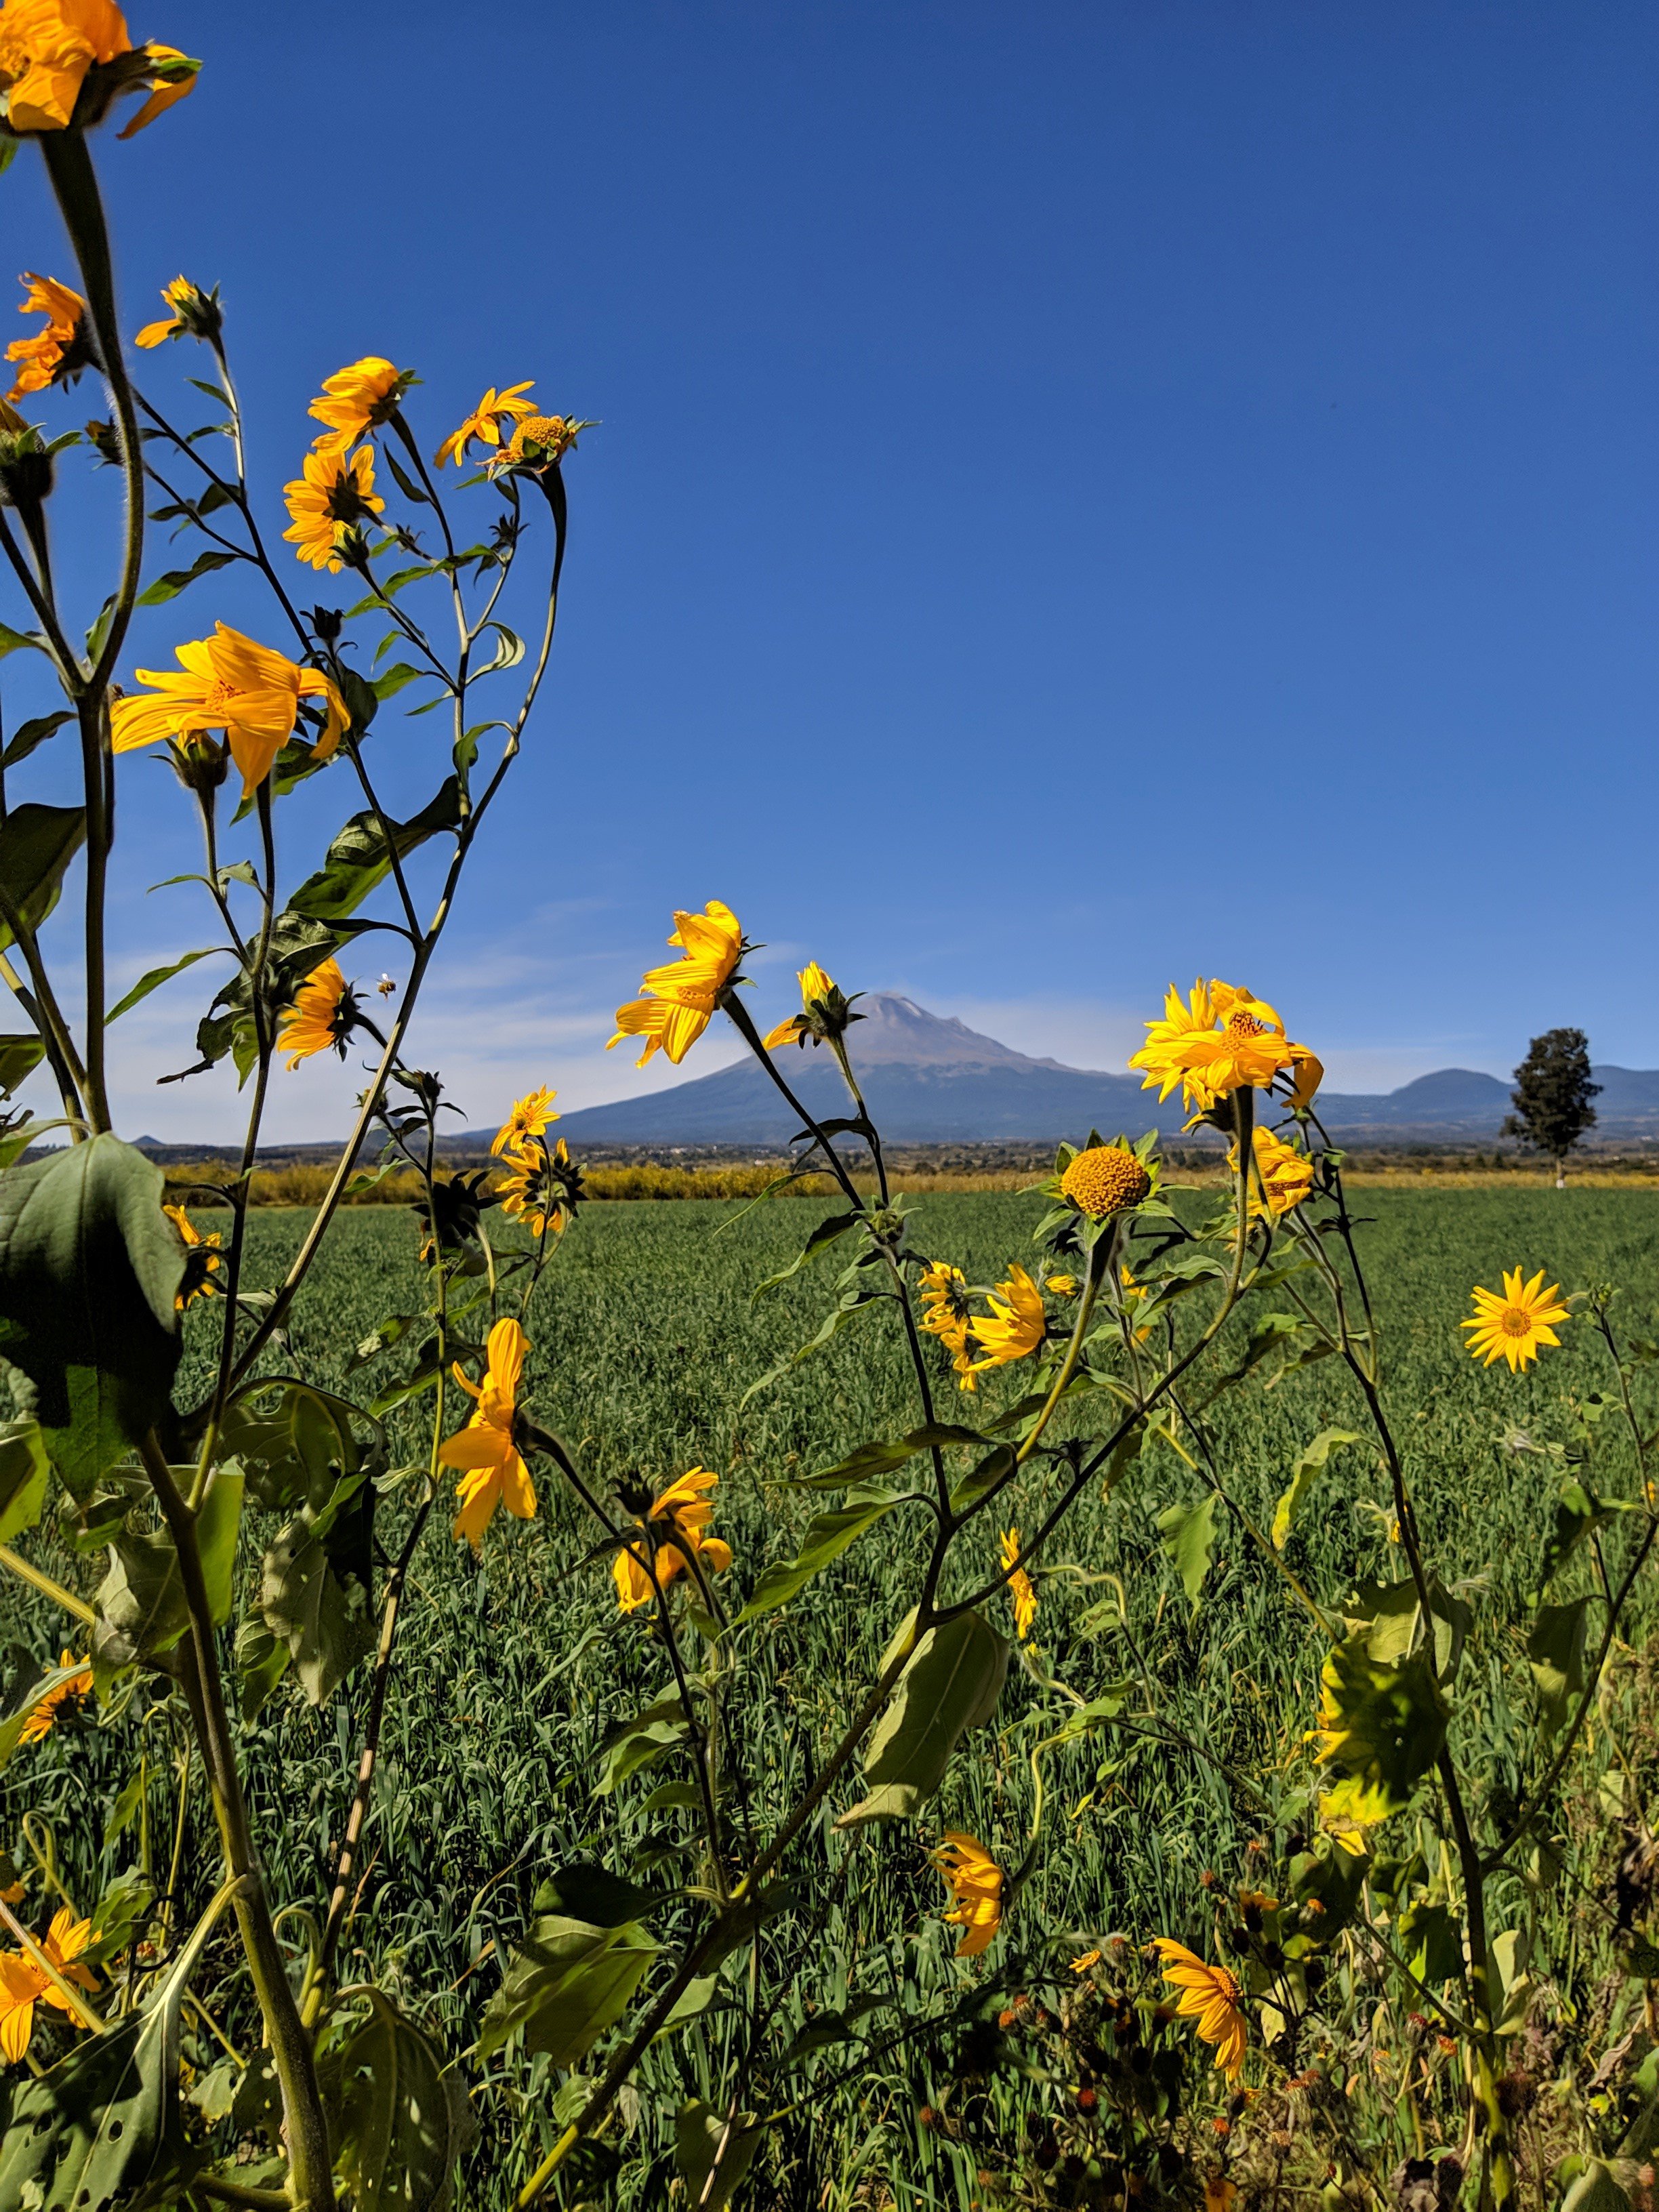
flower, sky, plant, natural landscape, natural environment, yellow, People in nature, grass, herbaceous plant, grassland, landscape, flowering plant, plain, meadow, grass family, prairie, Forb, hill, daisy family, field, mountain, pasture, steppe, subshrub, horizon, wildflower, tree, sunflower, mustard and cabbage family, agriculture, shrubland, herb, Pedicel, plant stem, mustard